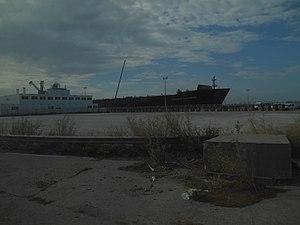
Réparation Navale sur la forme 10
Le Grand port maritime de Marseille, précédemment connu comme « port autonome de Marseille » est un établissement public de l'État français, qui exerce conjointement des missions de service public administratif et des missions de service public à caractère industriel et commercial, et dont la tutelle de l'État est exercée par la Direction générale des Infrastructures, des Transports et de la Mer du ministère de la transition écologique et solidaire.